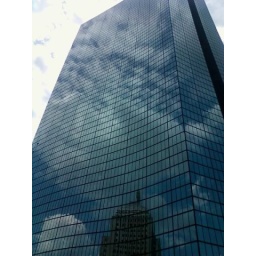
I really love this picture, the sky reflected in the building is so pretty.... I wish i lived in Boston.